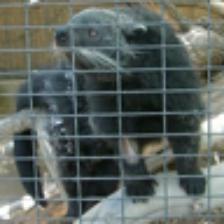
Label: NonHuman